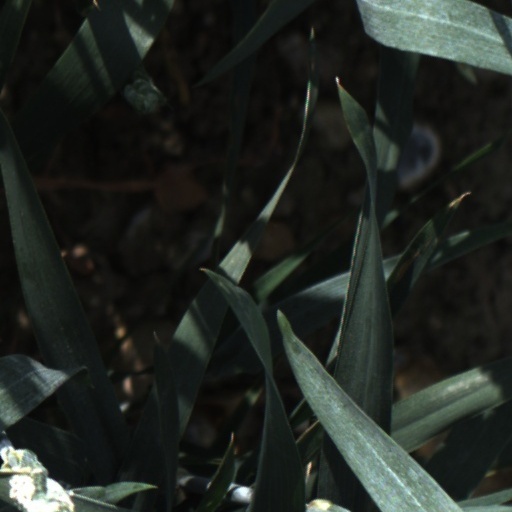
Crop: wheat